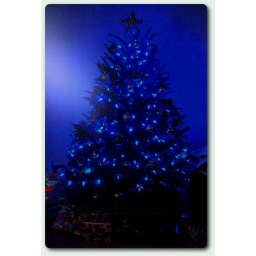
Live Christmas tree dressed in blue